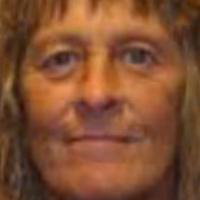
Age group: age 41-55